Misogyny

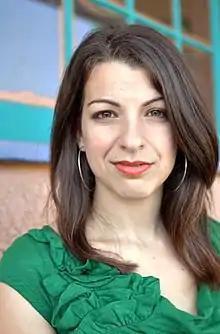
Anita Sarkeesian was the target of a coordinated misogynistic attack because of her feminist work.

Based on his essay "On Women" (Über die Weiber), Arthur Schopenhauer has been noted as a misogynist by many such as the philosopher, critic, and author Tom Grimwood. In a 2008 article published in the philosophical journal of "Kritique," Grimwood argues that Schopenhauer's misogynistic works have largely escaped attention despite being more noticeable than those of other philosophers such as Nietzsche. For example, he noted Schopenhauer's works where the latter had argued women only have "meagre" reason comparable that of "the animal" "who lives in the present". Other works he noted consisted of Schopenhauer's argument that women's only role in nature is to further the species through childbirth and hence is equipped with the power to seduce and "capture" men. He goes on to state that women's cheerfulness is chaotic and disruptive which is why it is crucial to exercise obedience to those with rationality. For her to function beyond her rational subjugator is a threat against men as well as other women, he notes. Schopenhauer also thought women's cheerfulness is an expression of her lack of morality and incapability to understand abstract or objective meaning such as art. This is followed up by his quote "have never been able to produce a single, really great, genuine and original achievement in the fine arts, or bring to anywhere into the world a work of permanent value".